The Rivals

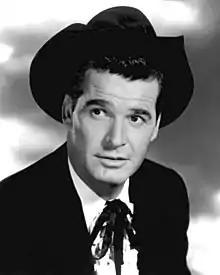
James Garner as "Maverick"

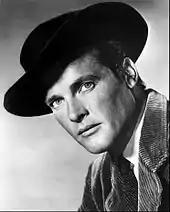
Roger Moore in "Maverick"

The play was rewritten as a 1958 episode of the comedic Western television series "Maverick", starring the similar-looking James Garner and Roger Moore, and was the only episode of the series in which Garner and Moore appeared together (Moore did not portray "Beau Maverick," Bret Maverick's cousin, until after Garner had left the series two seasons later). The Absolutes were renamed "Vandergelt" with Neil Hamilton as the wealthy father. Patricia "Pat" Crowley plays the leading lady, whose name is changed from the original play's "Lydia Languish" to "Lydia Lynley." The episode, telecast midway through the series' second season, was called "The Rivals" and the playwright Sheridan was given due credit.